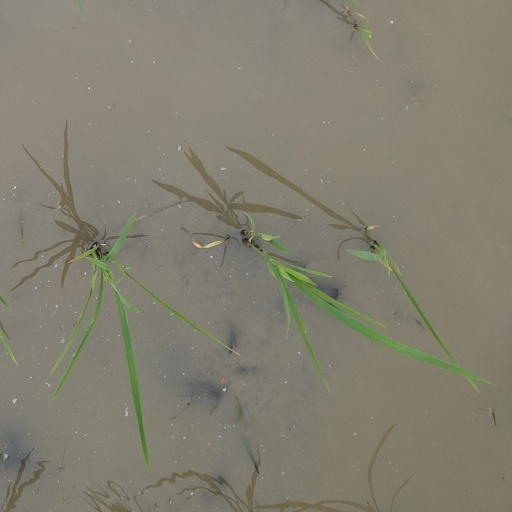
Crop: rice